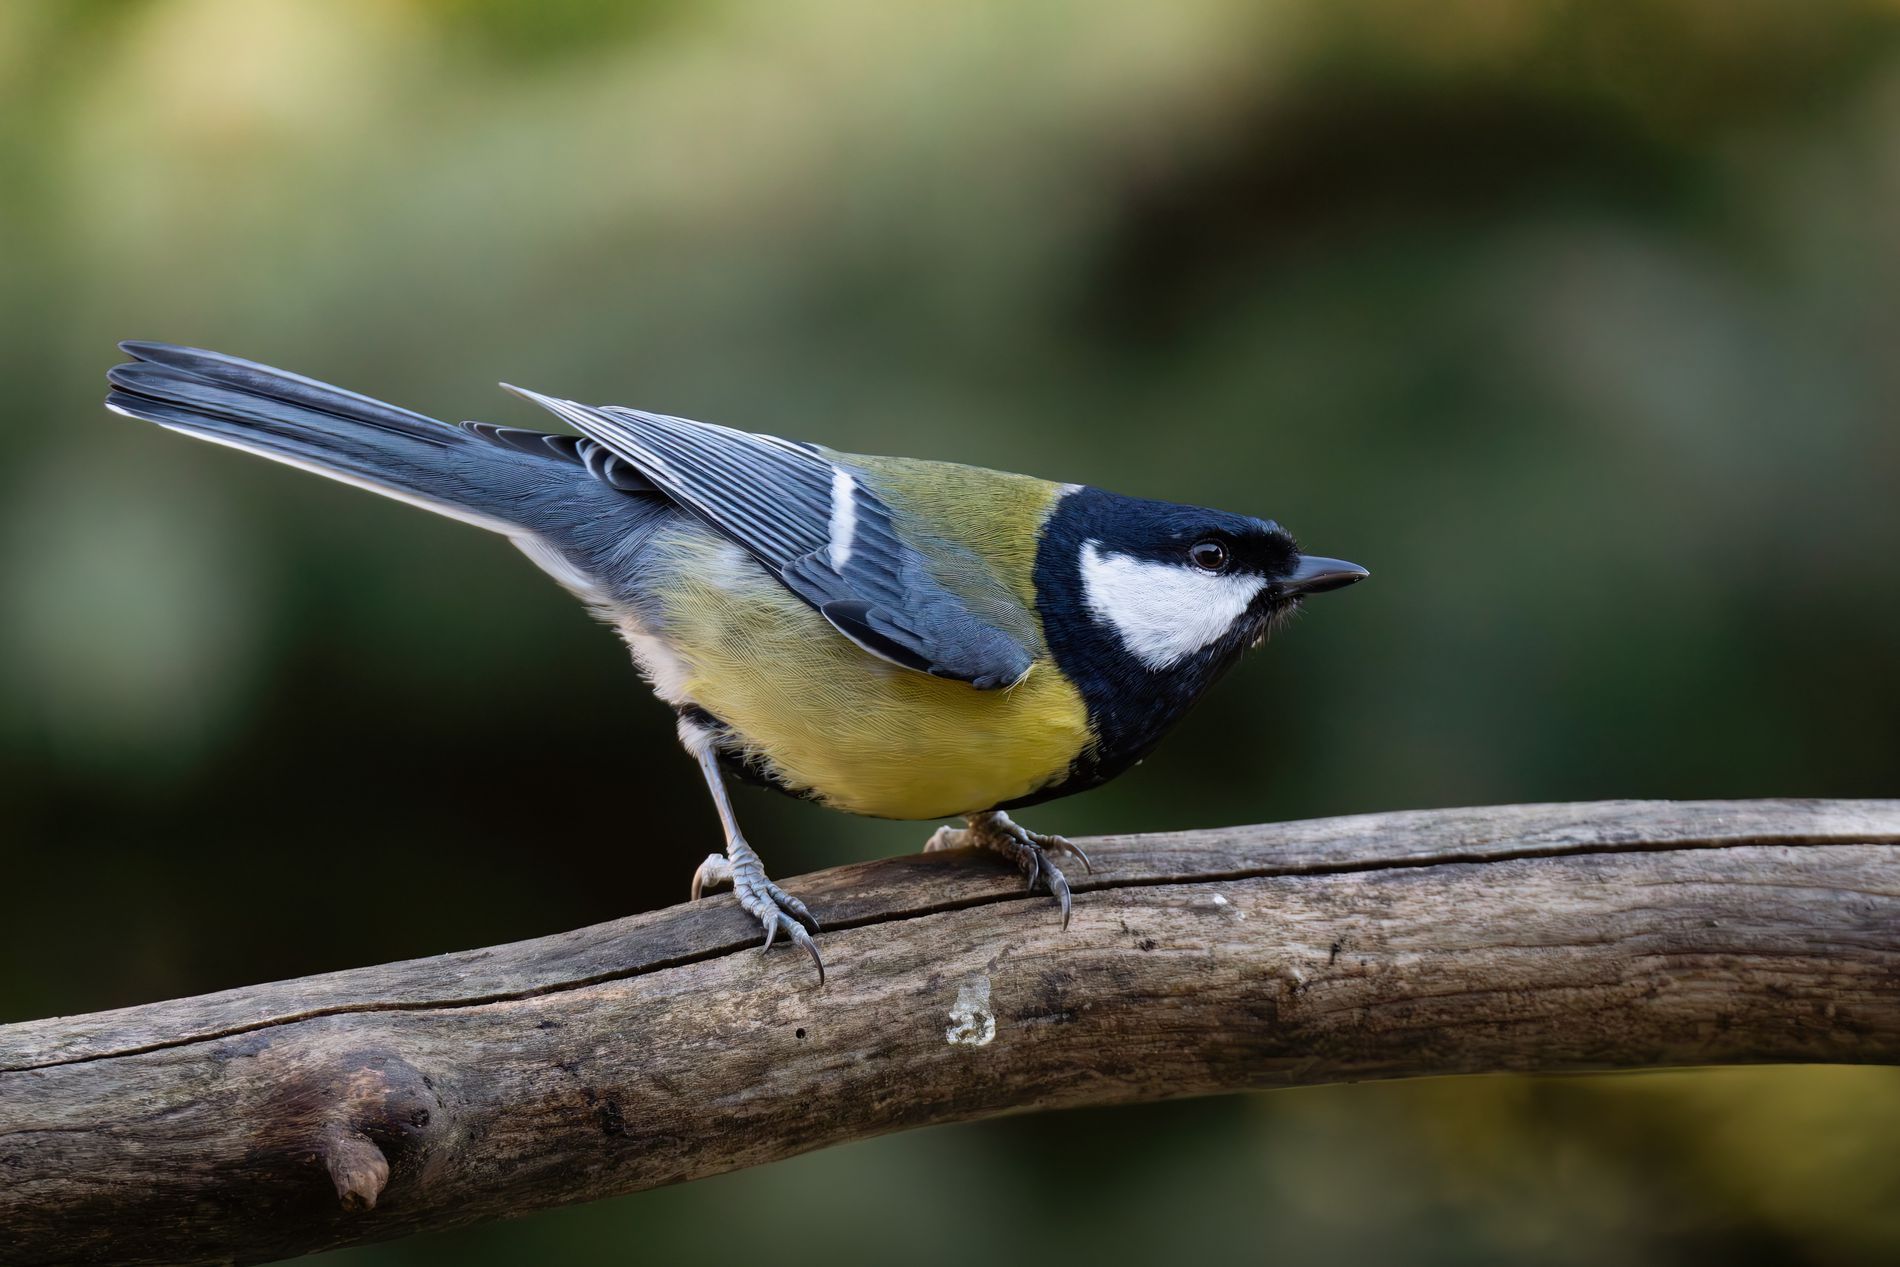
Beautiful Bird on the Log
A colorful, beautiful bird standing on a tree log. The bird is holding on to the log with its claws.
A close-up shot of a beautiful, colorful bird standing on a tree log. The bird is holding on to the log with its claws. The colors of the bird are yellow, blue, and white, which are quite pleasing to the eyes.
Labels: Animal, Bird, Finch, Jay, Beak, Canary, Blurry Background
Camera: SONY ILCE-6400
Lens: E 150-500mm F5-6.7 A057
Aperture: F7.1
Exposure: 1/800 sec
ISO: 1600
Focal length: 500